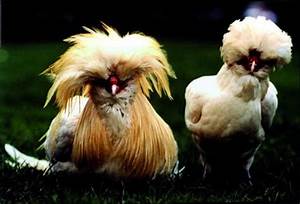
Label: gallina